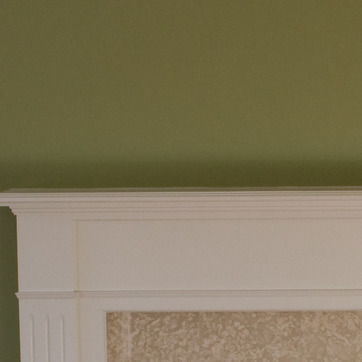
Material: painted